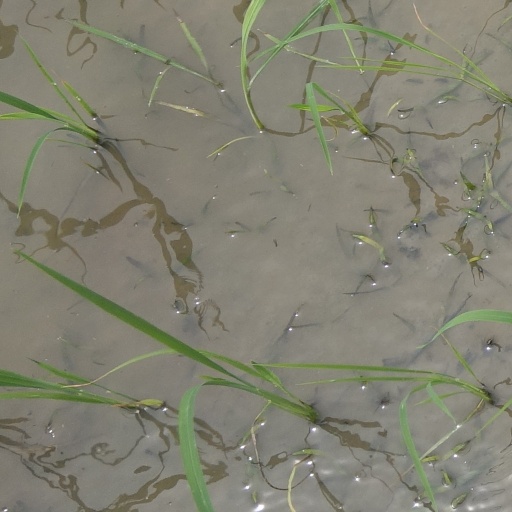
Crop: rice